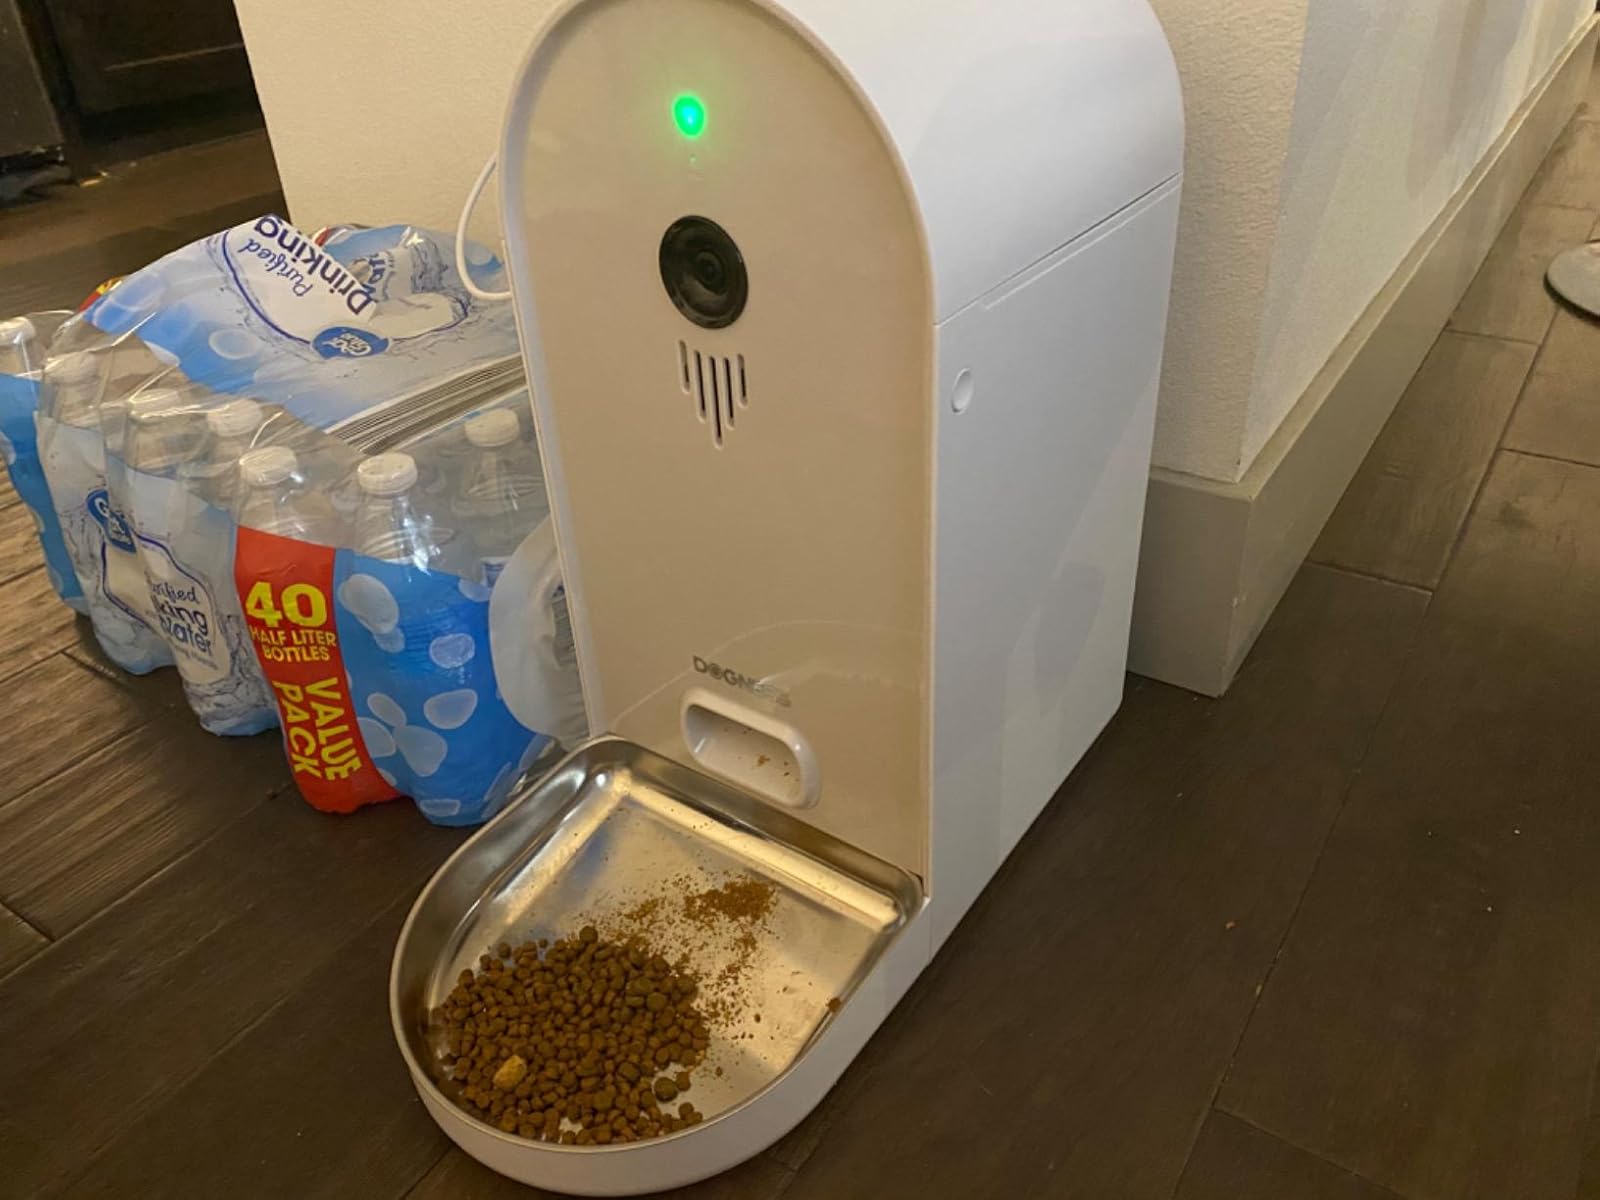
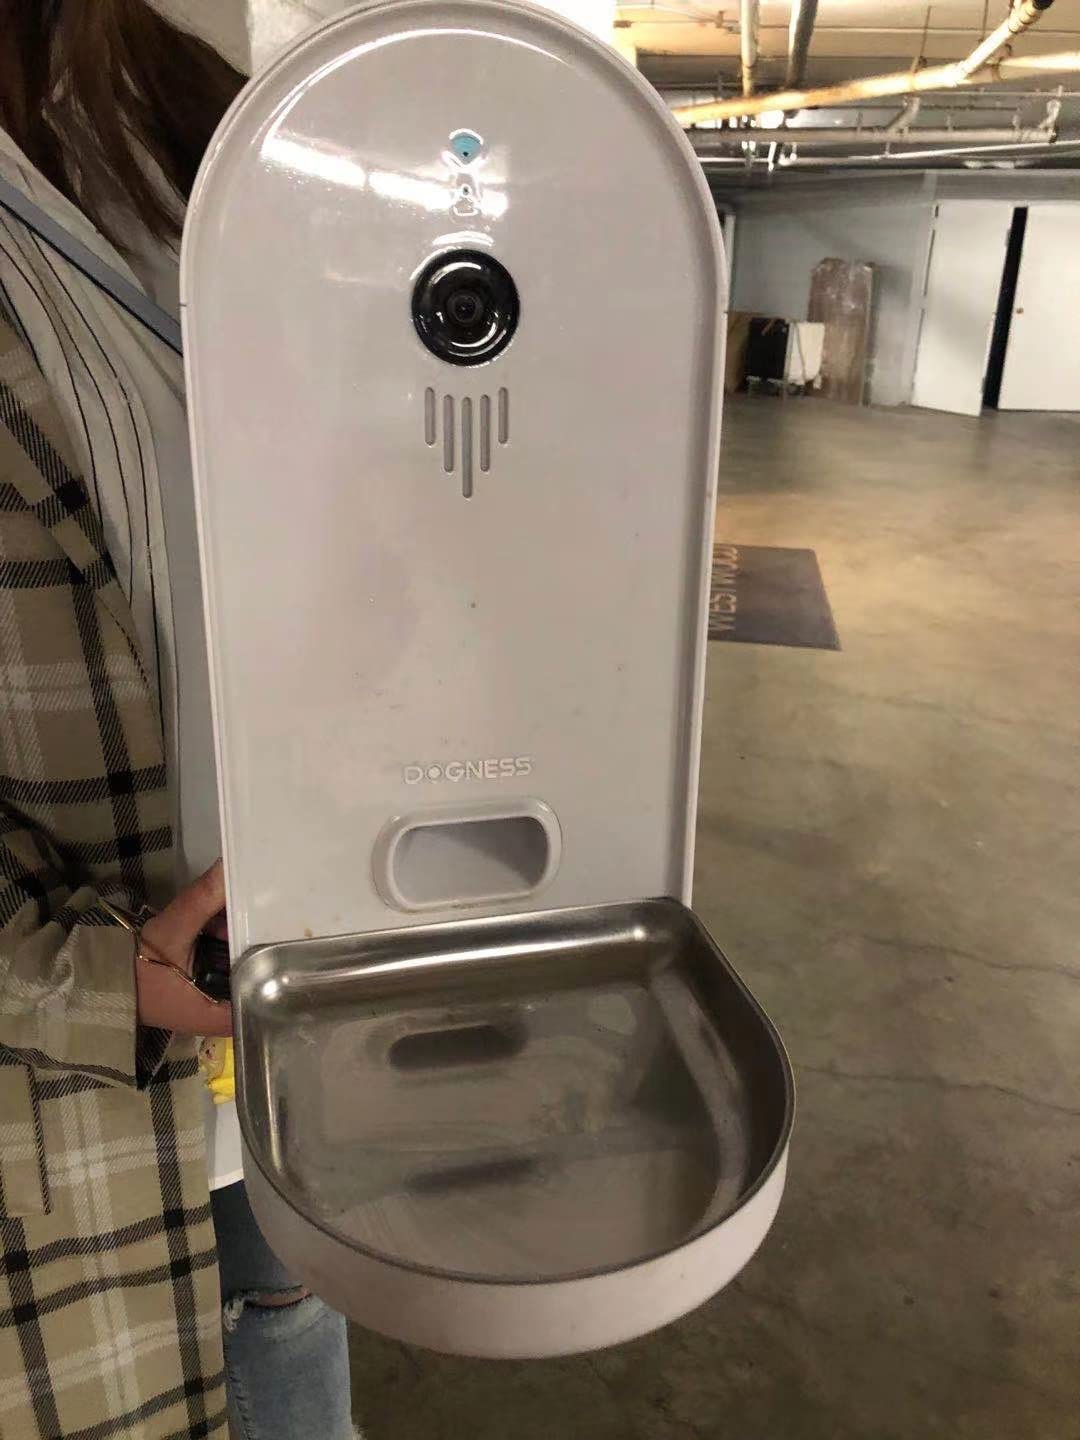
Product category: items_feeder
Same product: yes